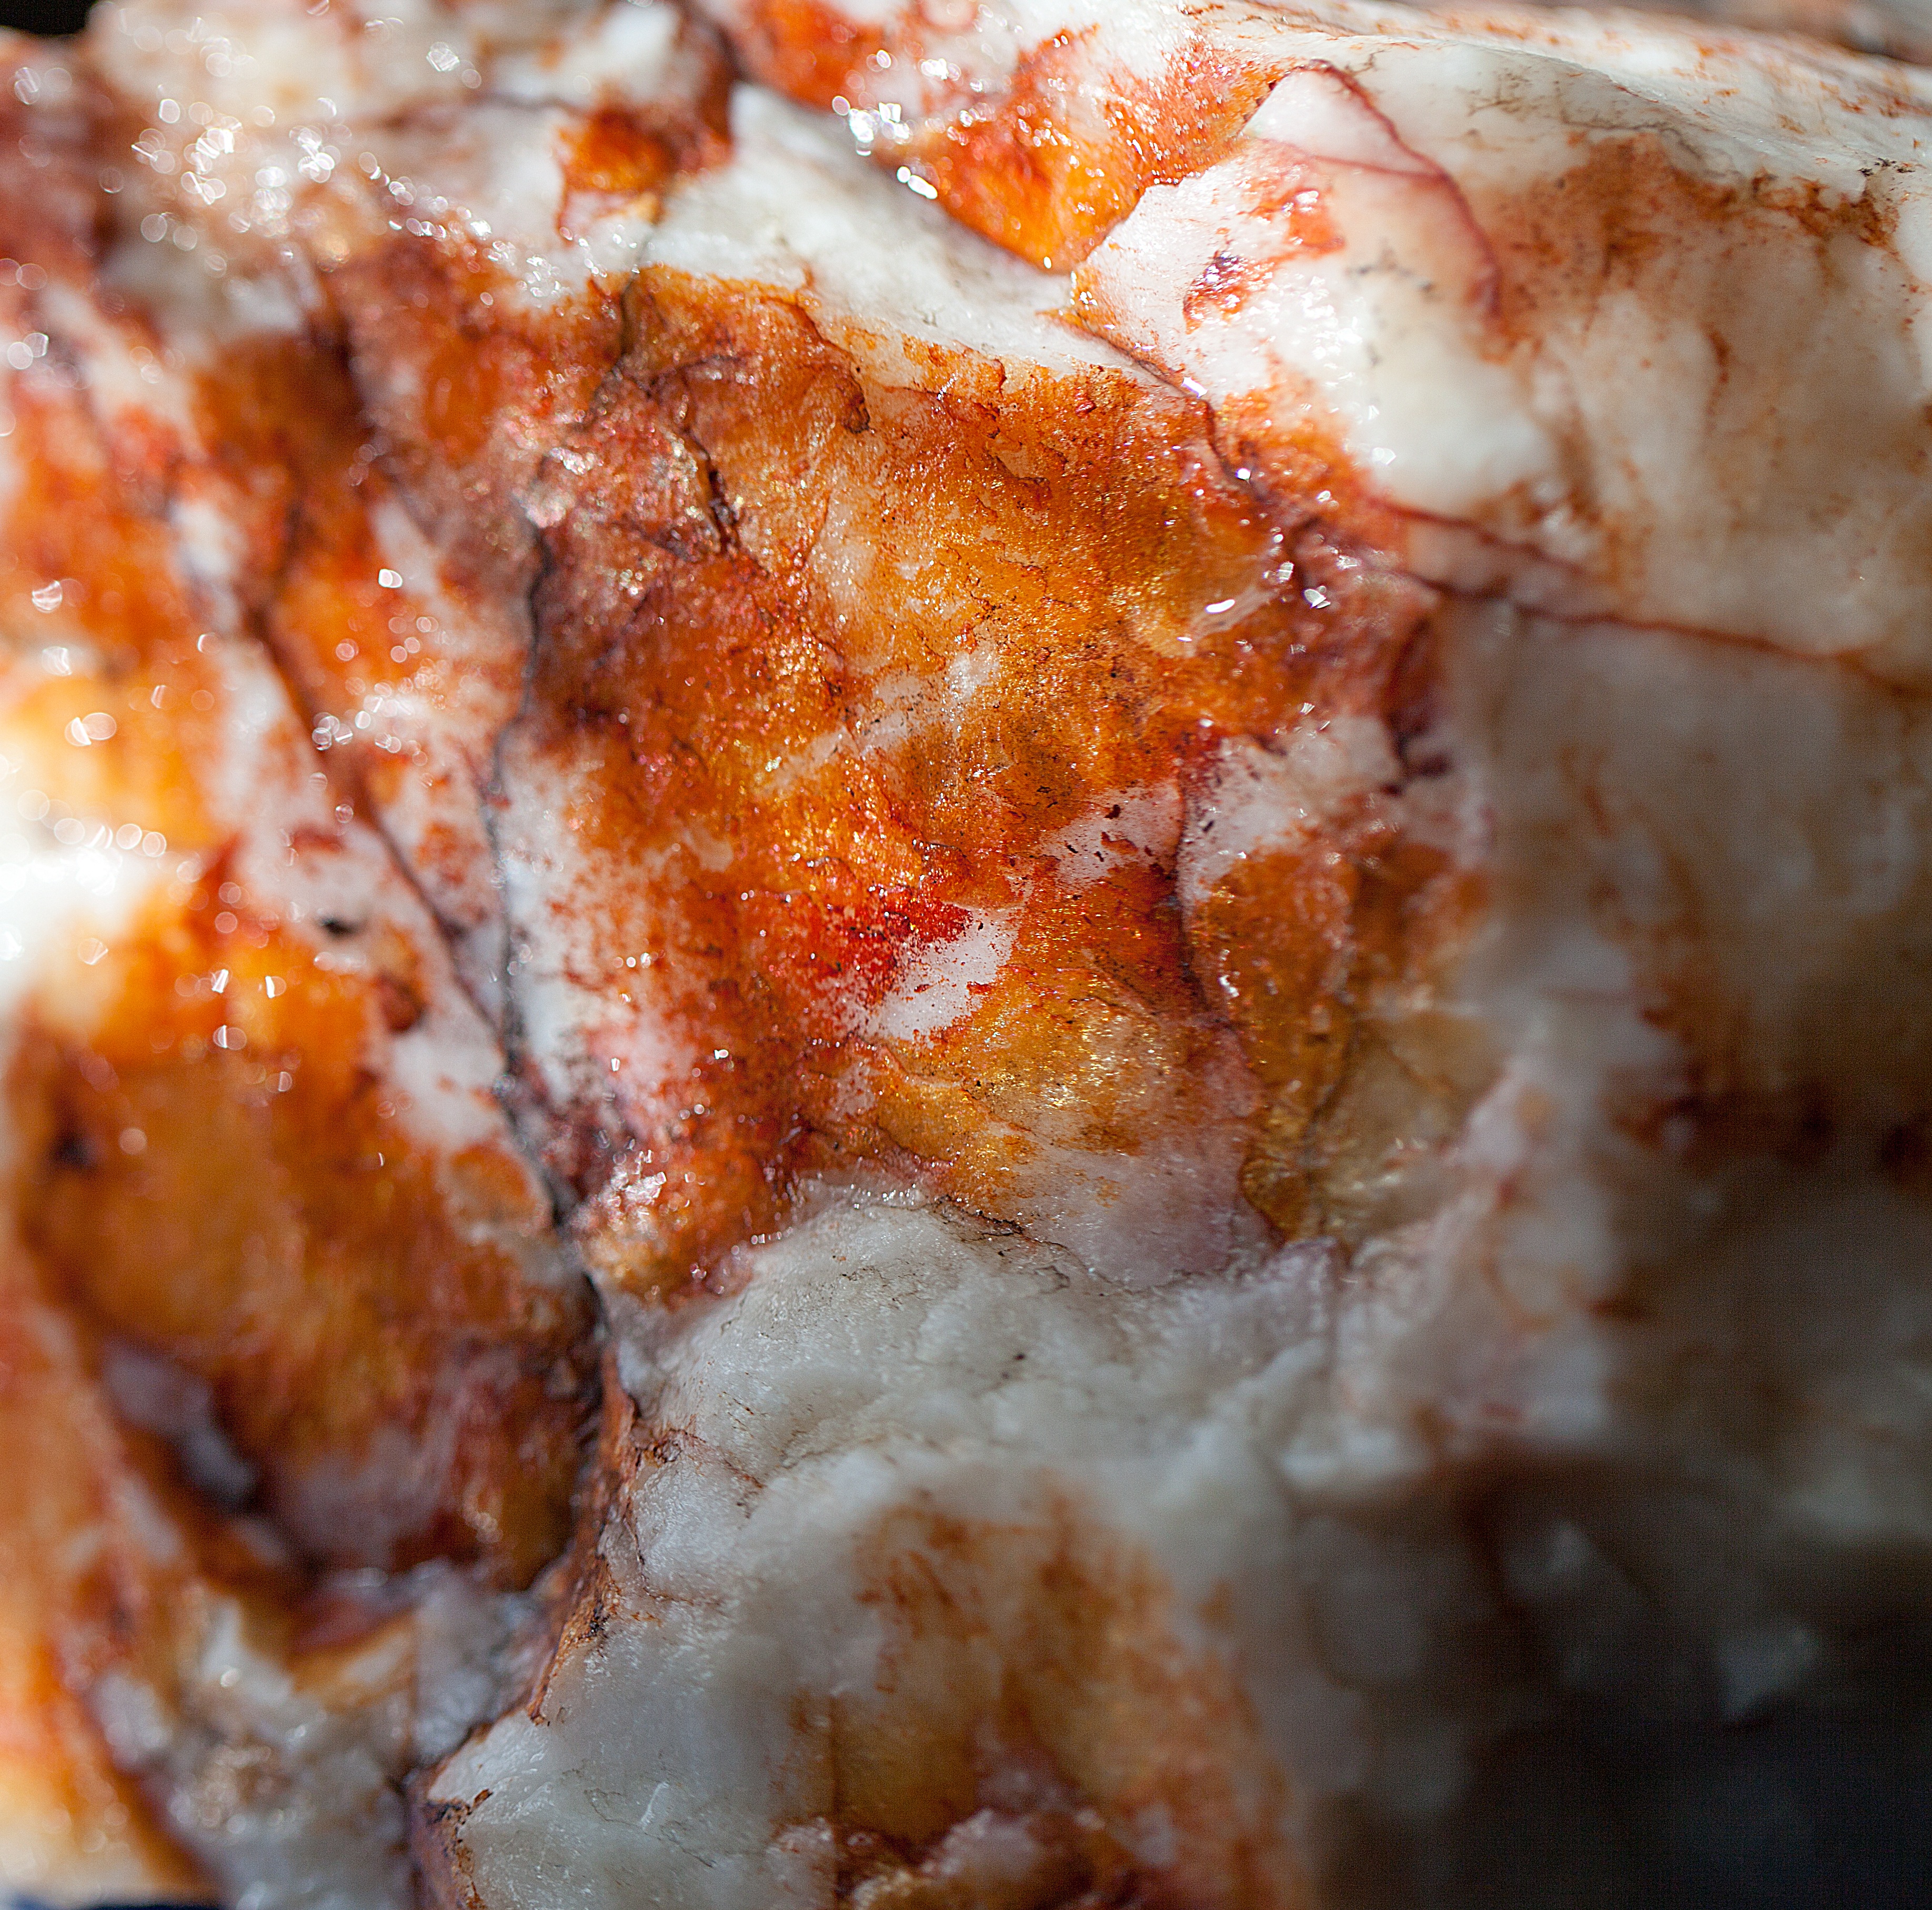
rock, texture, wet, stone, dish, food, fish, meat, pork, cuisine, asian food, building material, veins, cracks, mineral, quartz, calcite, dappled, iron ore, invoice, designs, shades of, fracture, red spots, fried food, kopalina, color stone, infiltrates, elaziste, stone finishing, iron compounds